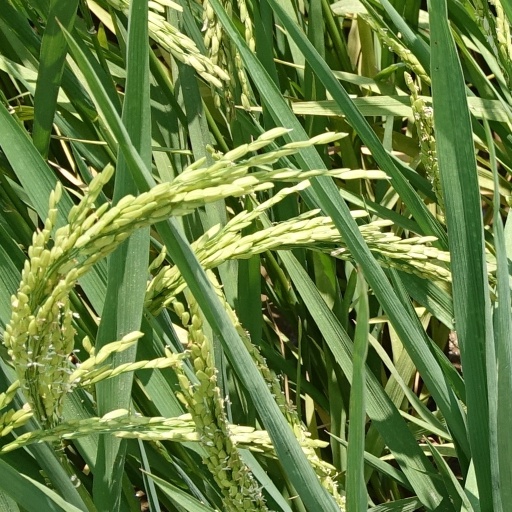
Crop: rice